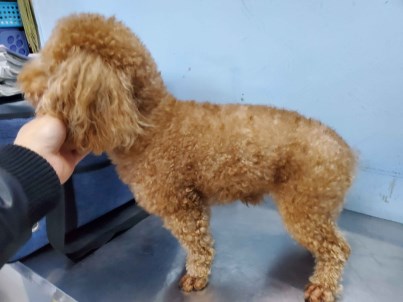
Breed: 7449-n000128-teddy